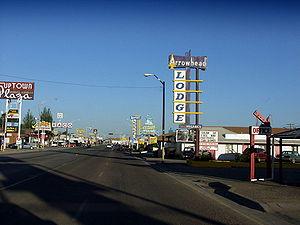
La route 66 est une ancienne route américaine qui reliait Chicago à Santa Monica, entre les années 1926 et 1985 aux États-Unis.